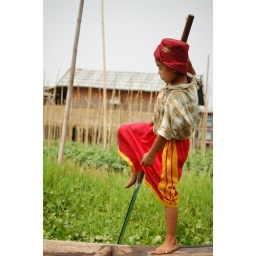
a young intha boy uses the traditional leg-rowing technique to power his boat in inle lake